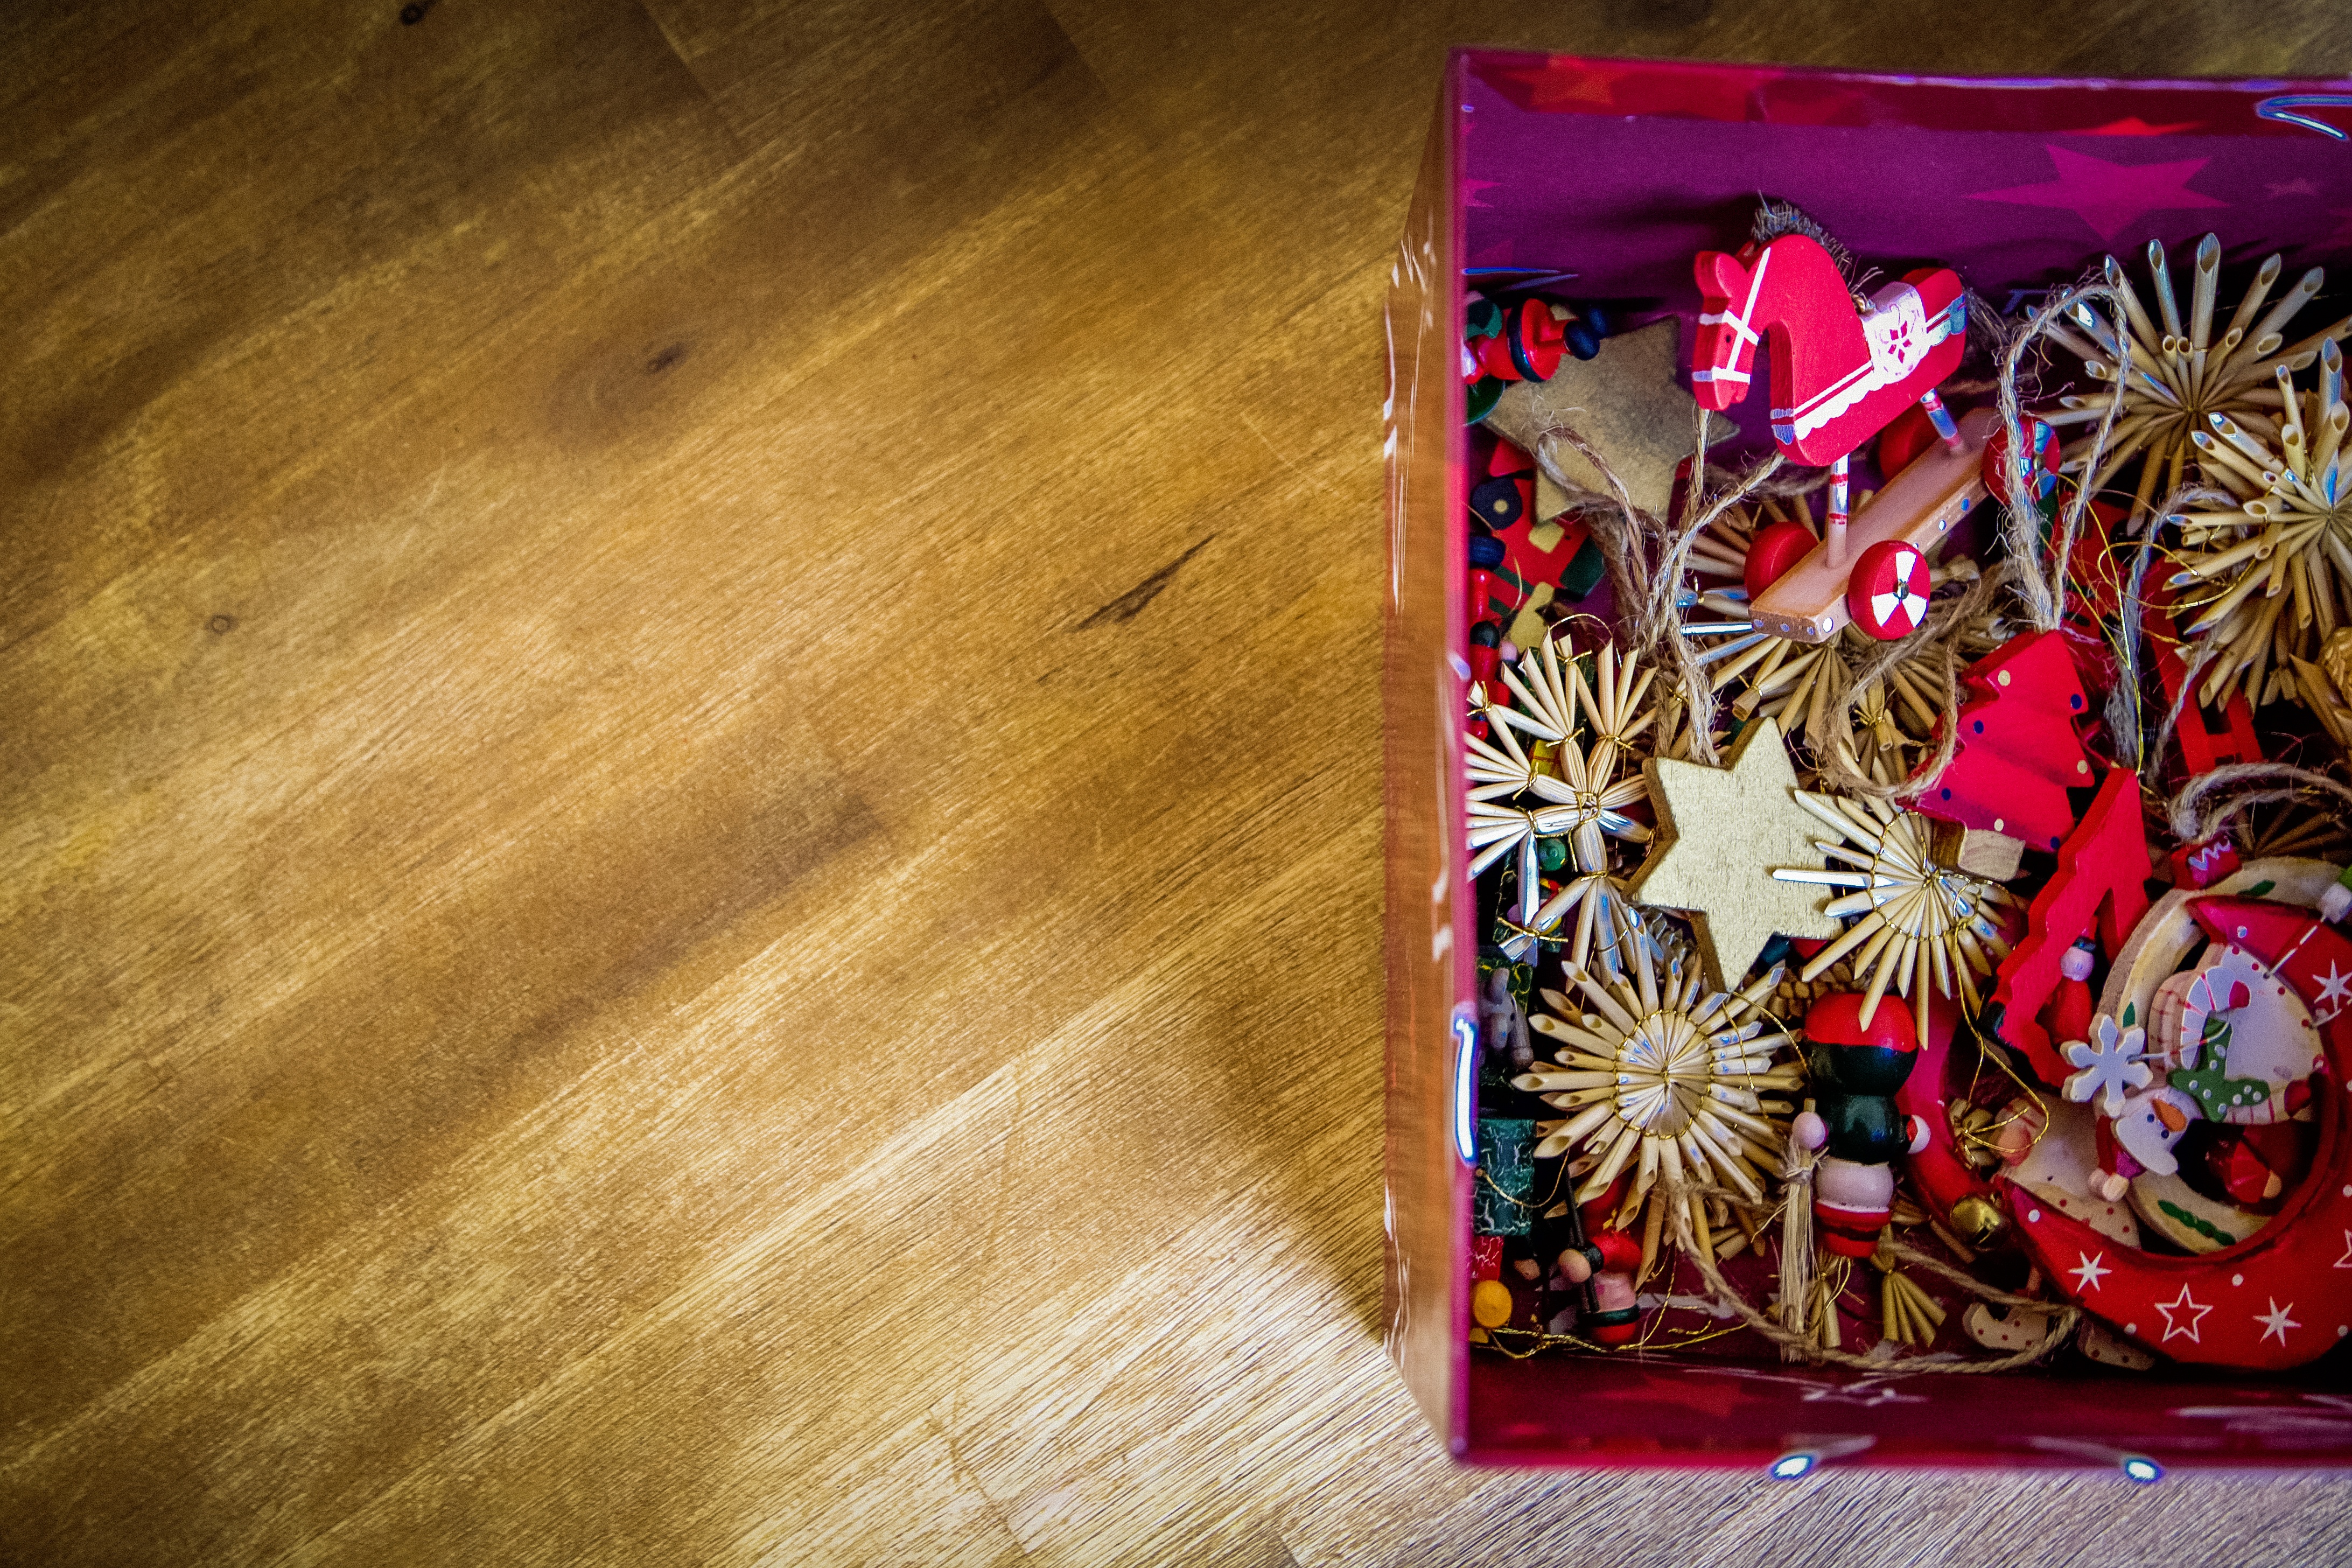
star, texture, decoration, pattern, red, color, holiday, christmas, glitter, ornament, wood floor, colour, art, indoors, design, holidays, stars, handmade, tradition, xmas, shapes, arts and crafts, wooden desk, christmas decor